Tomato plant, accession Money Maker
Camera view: horizontal (90 deg, fisheye); turntable rotation: 240 degrees
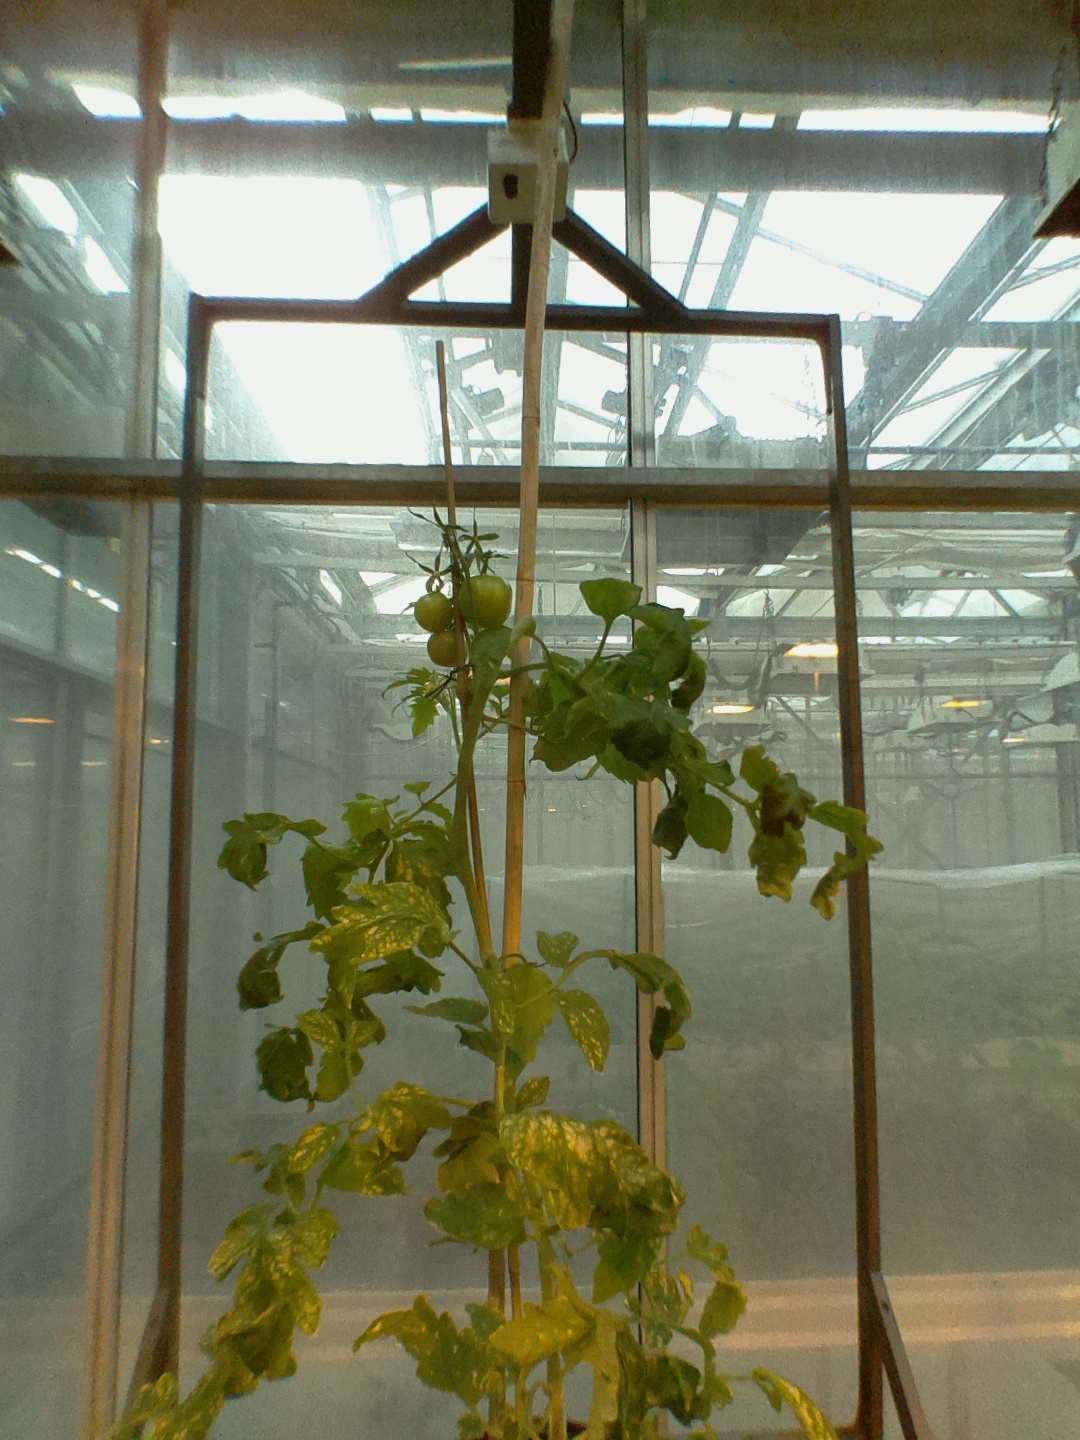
BBCH growth stage 74: 40%-50% of final fruit size